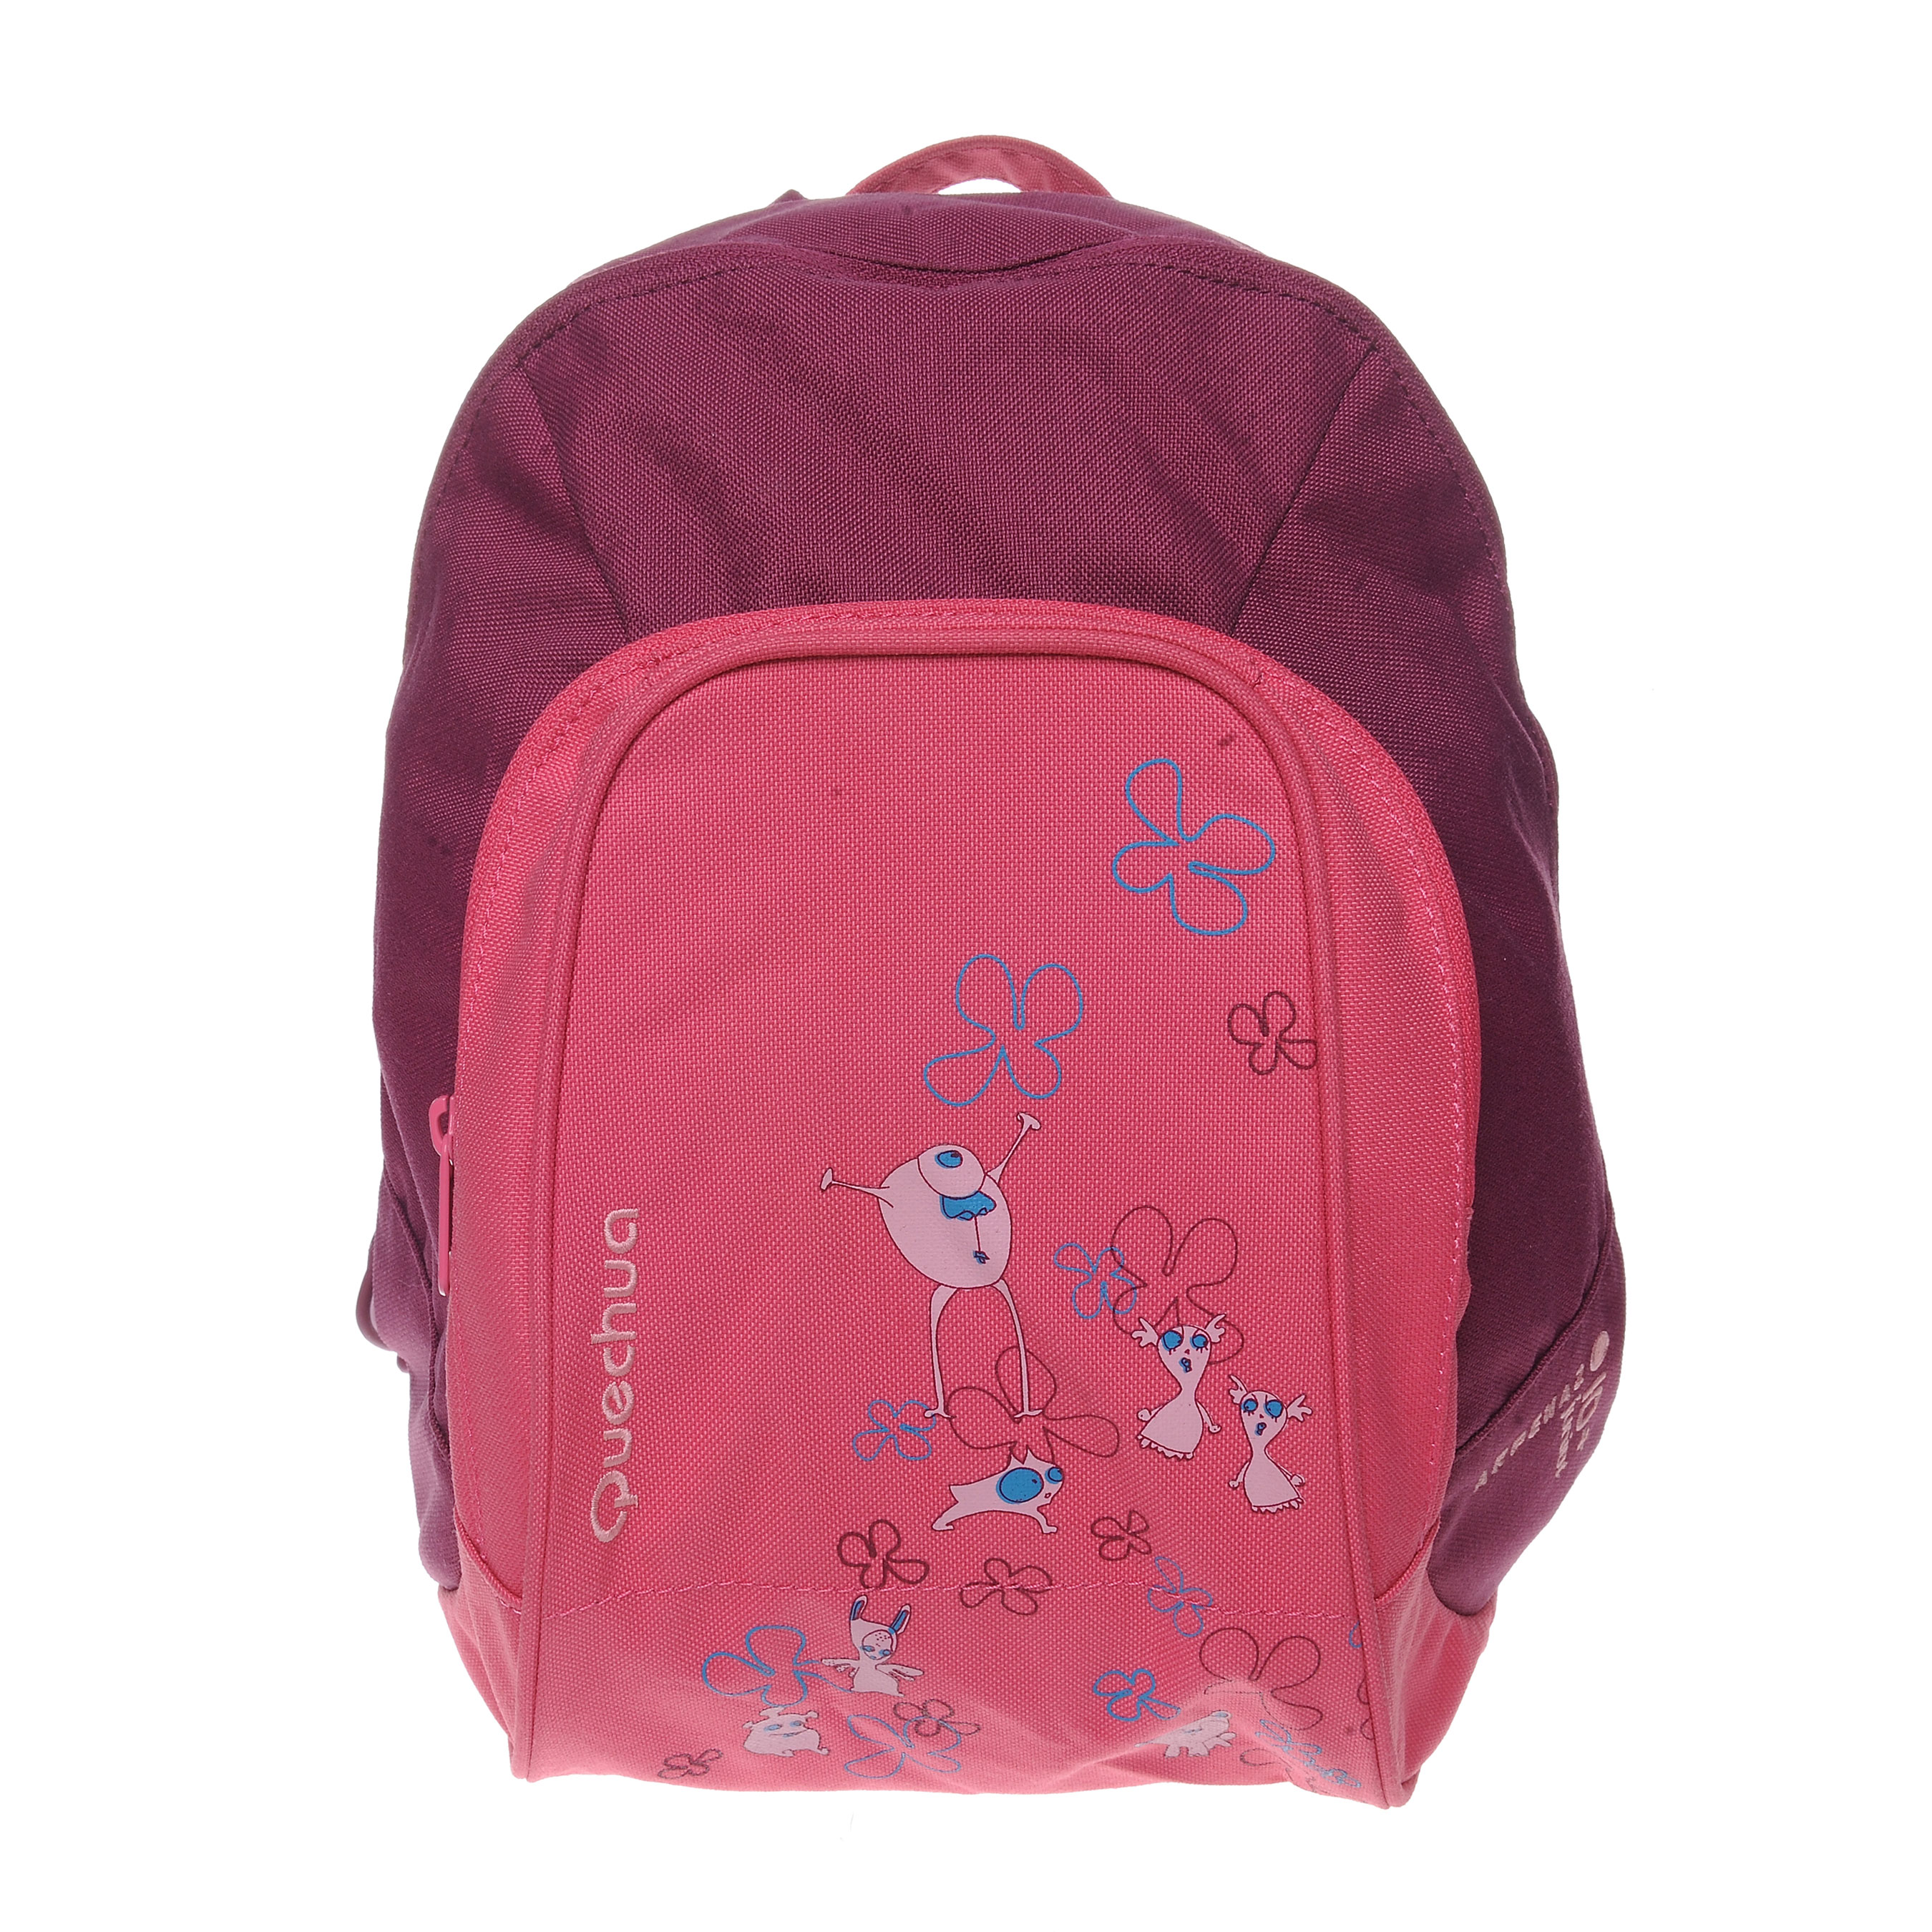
Quechua Women 10L Pink Bag
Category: Accessories / Bags / Backpacks
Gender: Women
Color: Pink
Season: Summer 2011
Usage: Sports